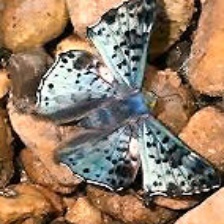
Species: GLITTERING SAPPHIRE